5th century

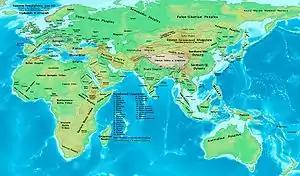
Eastern Hemisphere at the end of the 5th century AD.

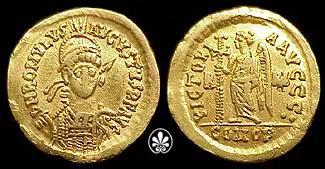
Romulus Augustus, Last Western Roman Emperor

480: Assassination of Julius Nepos, the last "de jure" Emperor of the Western Roman Empire, in Dalmatia.